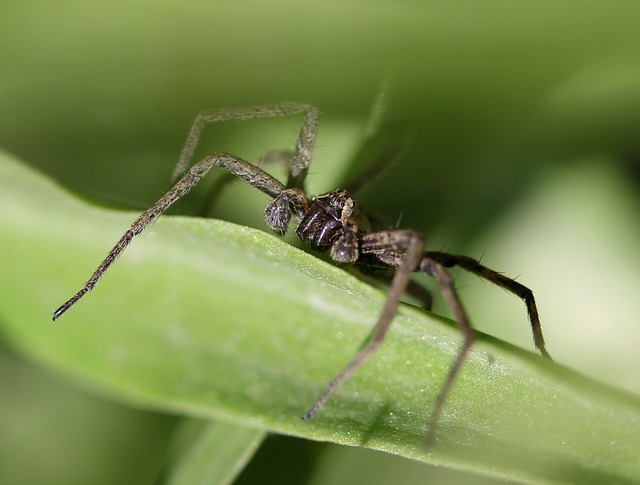
Label: spider